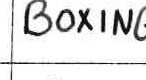
Label: boxing